Ironwood, Michigan

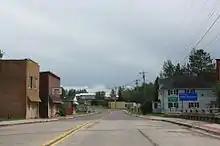
Entering Ironwood on Silver Street

Indian Trails provides daily intercity bus service between St. Ignace and Ironwood and between Ironwood and Duluth, Minnesota, while Gogebic County operates a small public bus system, Gogebic County Transit (LITTLE BLUE BUS).